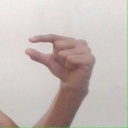
अक्षर: ग